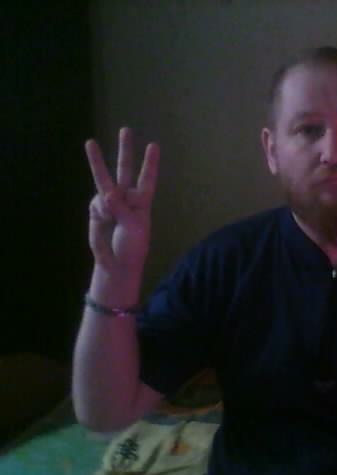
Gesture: three